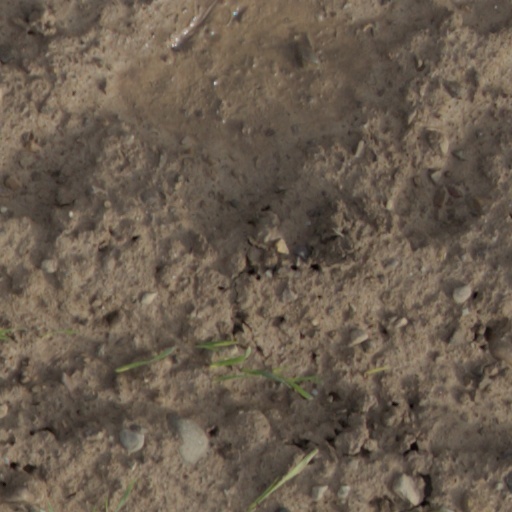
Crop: wheat